Huguenot-Walloon half dollar

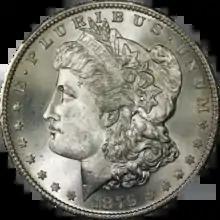
George T. Morgan had designed the Morgan dollar in 1878.

Stoudt supplied the concept for the coins, as well as sketches. Rather than seeking a private designer to produce plaster models, the Huguenot-Walloon commission approached the Mint's chief engraver, George T. Morgan, who turned 78 in 1923. Morgan, best remembered for his 1878 design for the Morgan dollar, had been chief engraver since 1917, following forty years as an assistant, mostly under Chief Engraver Charles E. Barber. Both Barber and Morgan felt that coins should be designed by the Mint's engravers, and were sometimes hostile when private sculptors were engaged to do the work.